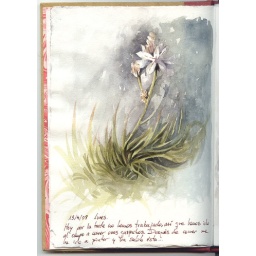
Watercolor on site , painted sitting in the ground.Artisan paper called Meirat.